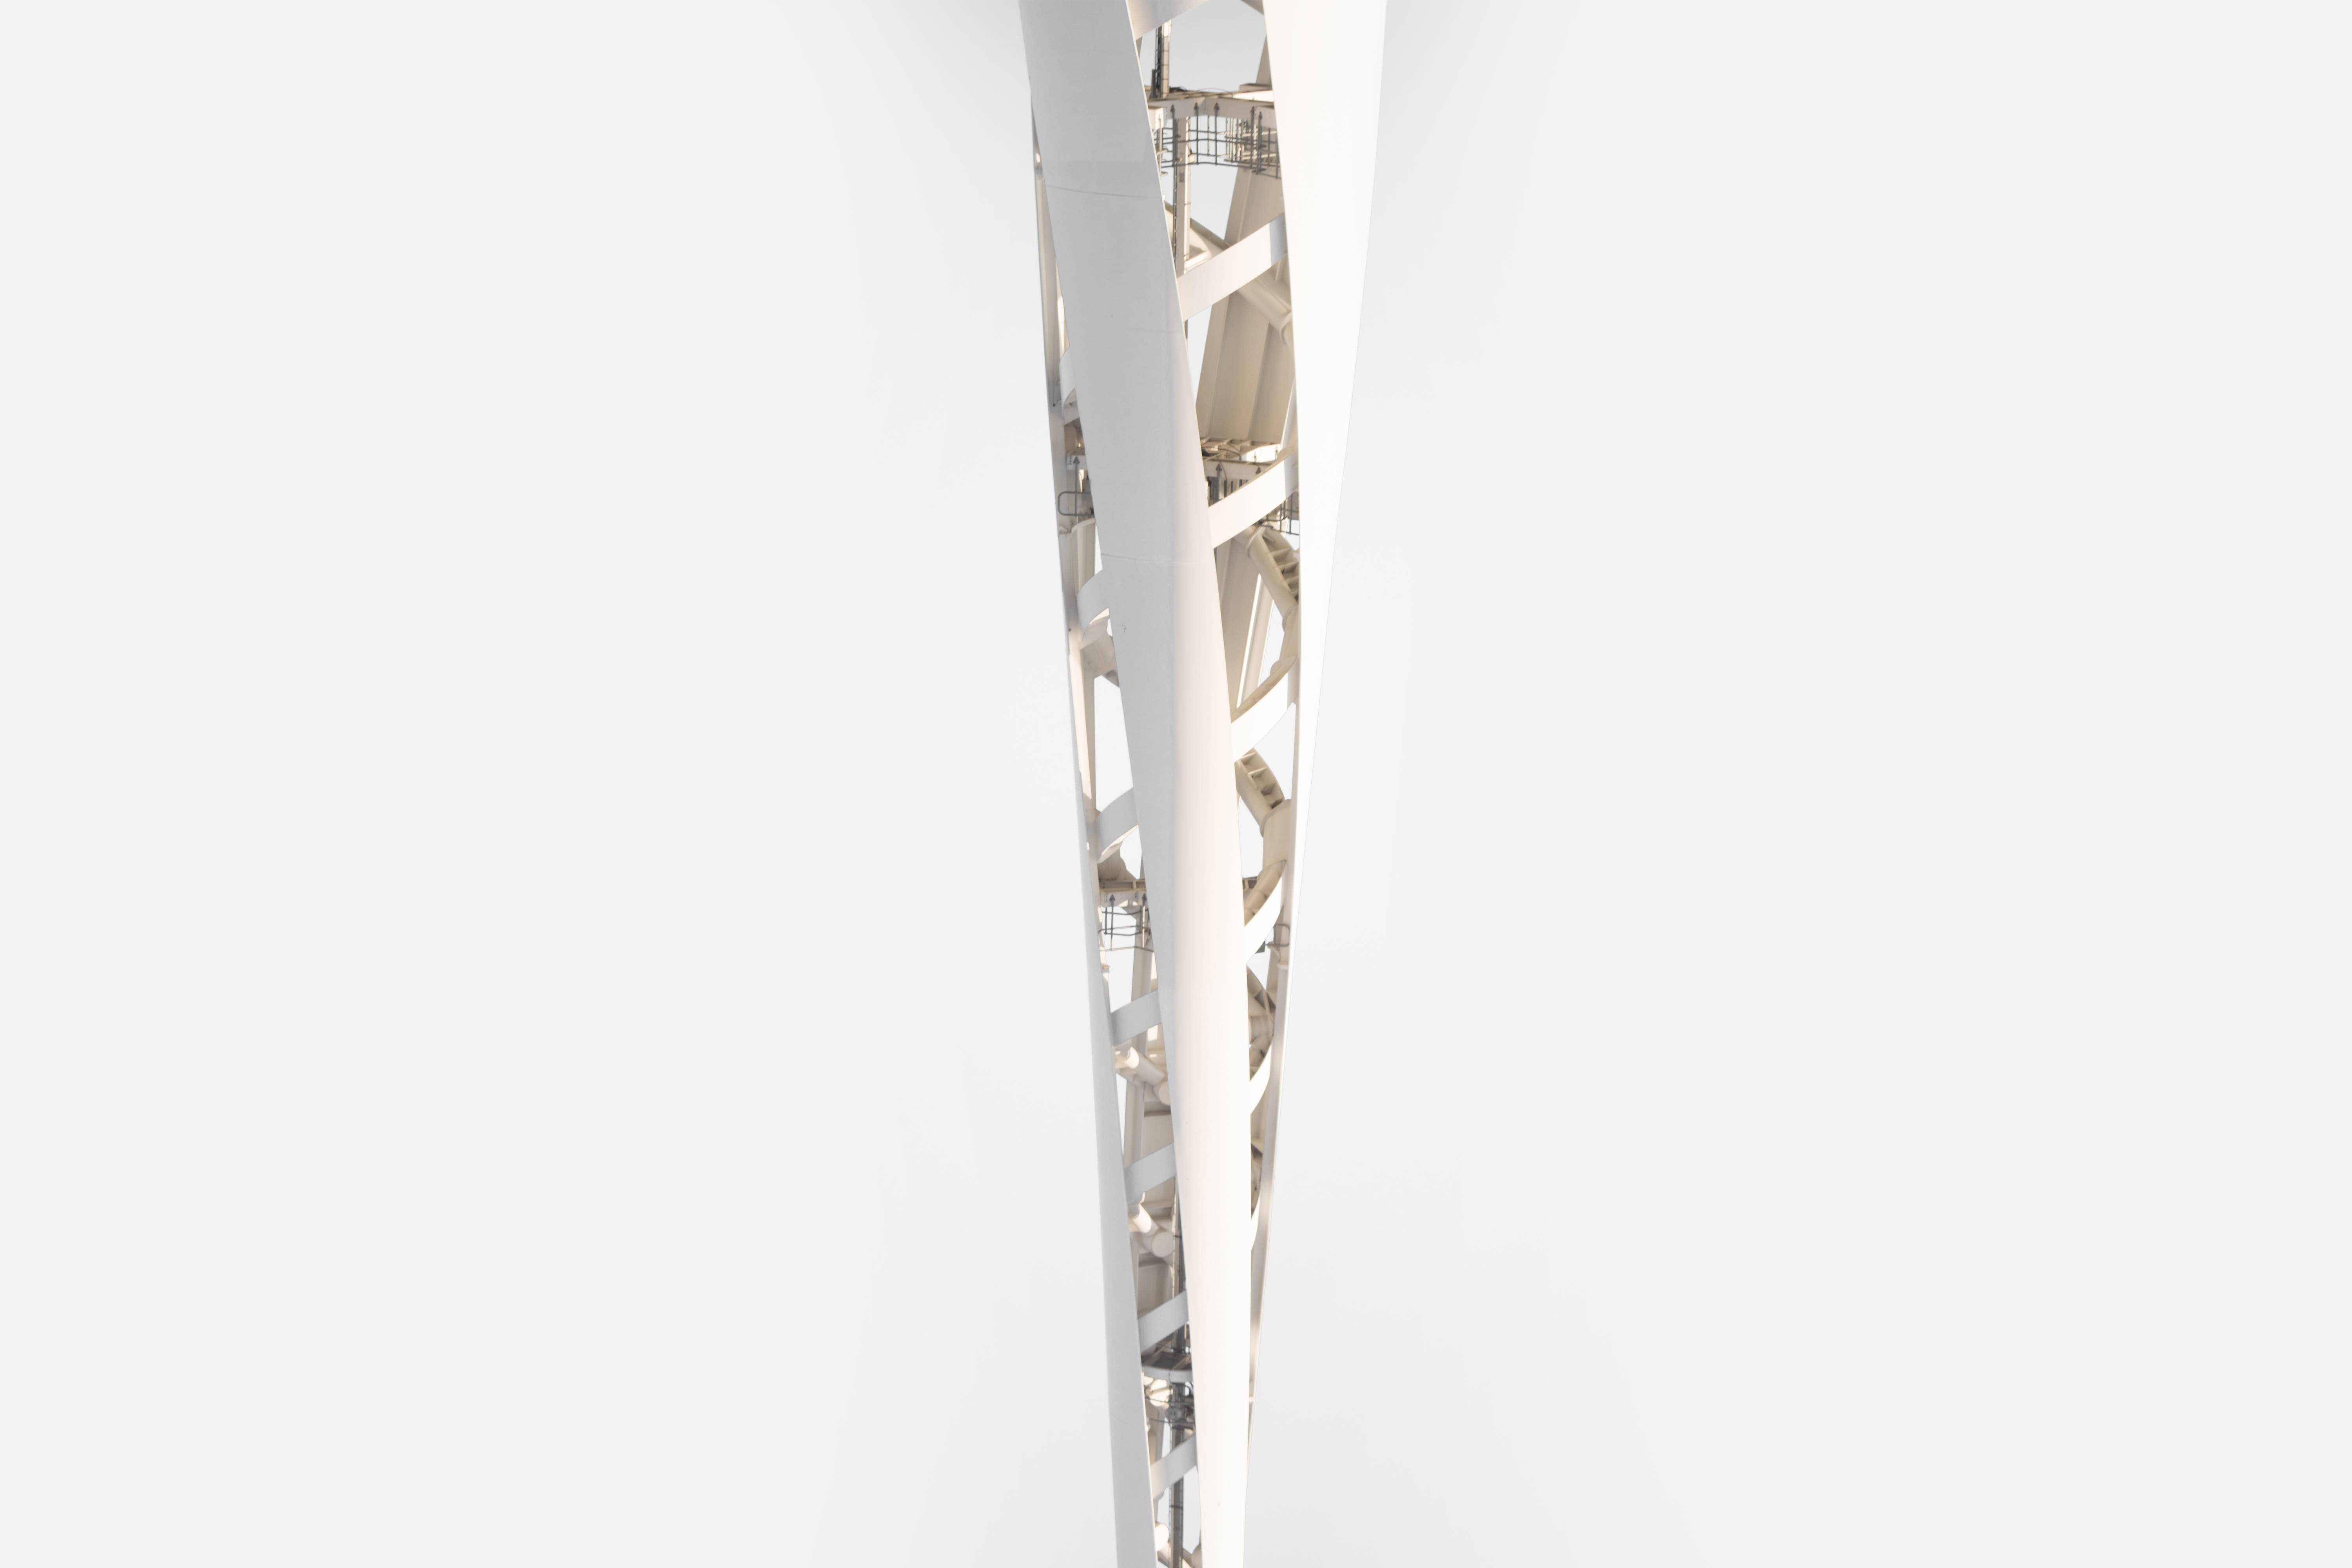
architecture, structure, white, building, vase, lamp, lighting, minimalism, light fixture